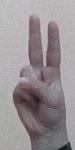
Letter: taa